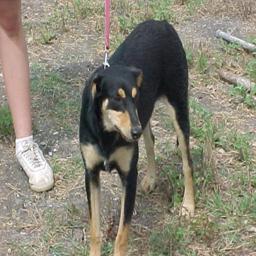
Animal: dogs